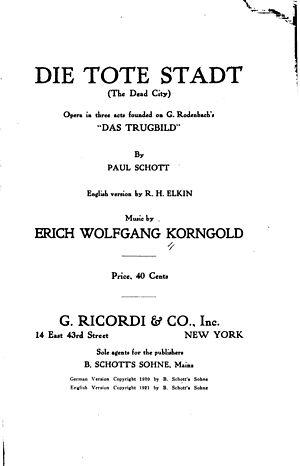
Erich Wolfgang Korngold, né à Brünn le 29 mai 1897 et mort à Hollywood le 29 novembre 1957, est un compositeur autrichien, naturalisé américain en 1943.